Charles Blakiston

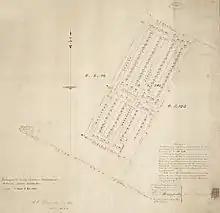
Subdivision plan for Blakiston's land off Ferry Road

Blakiston was born in 1825. His parents were Sir Matthew Blakiston, 3rd Baronet and Lucy Mann (granddaughter of Horatio Mann) of Ashbourne, Derbyshire. Sir Matthew Blakiston, 1st Baronet was his great-grandfather. He came to Melbourne in 1851 with his brother A. F. Blakiston and shortly afterwards to Canterbury. He took land at Ferry Road (rural section (RS) 101), which he subdivided in the 1880s. The resulting village became known as Ashbourne (after Blakiston's birthplace) and is these days part of Woolston.